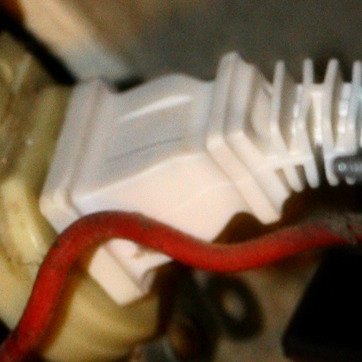
Material: plastic